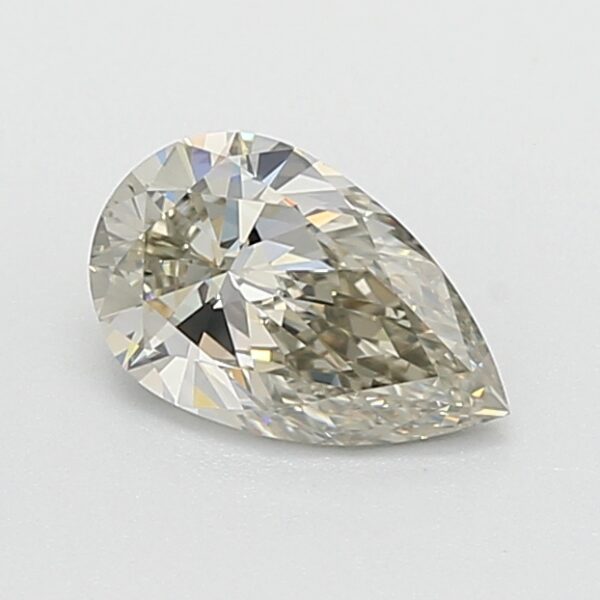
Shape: pear
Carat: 1
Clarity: VS1
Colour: FANCY
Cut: EX
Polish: EX
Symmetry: VG
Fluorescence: F
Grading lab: GIA
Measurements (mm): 8.98 x 5.61 x 3.35